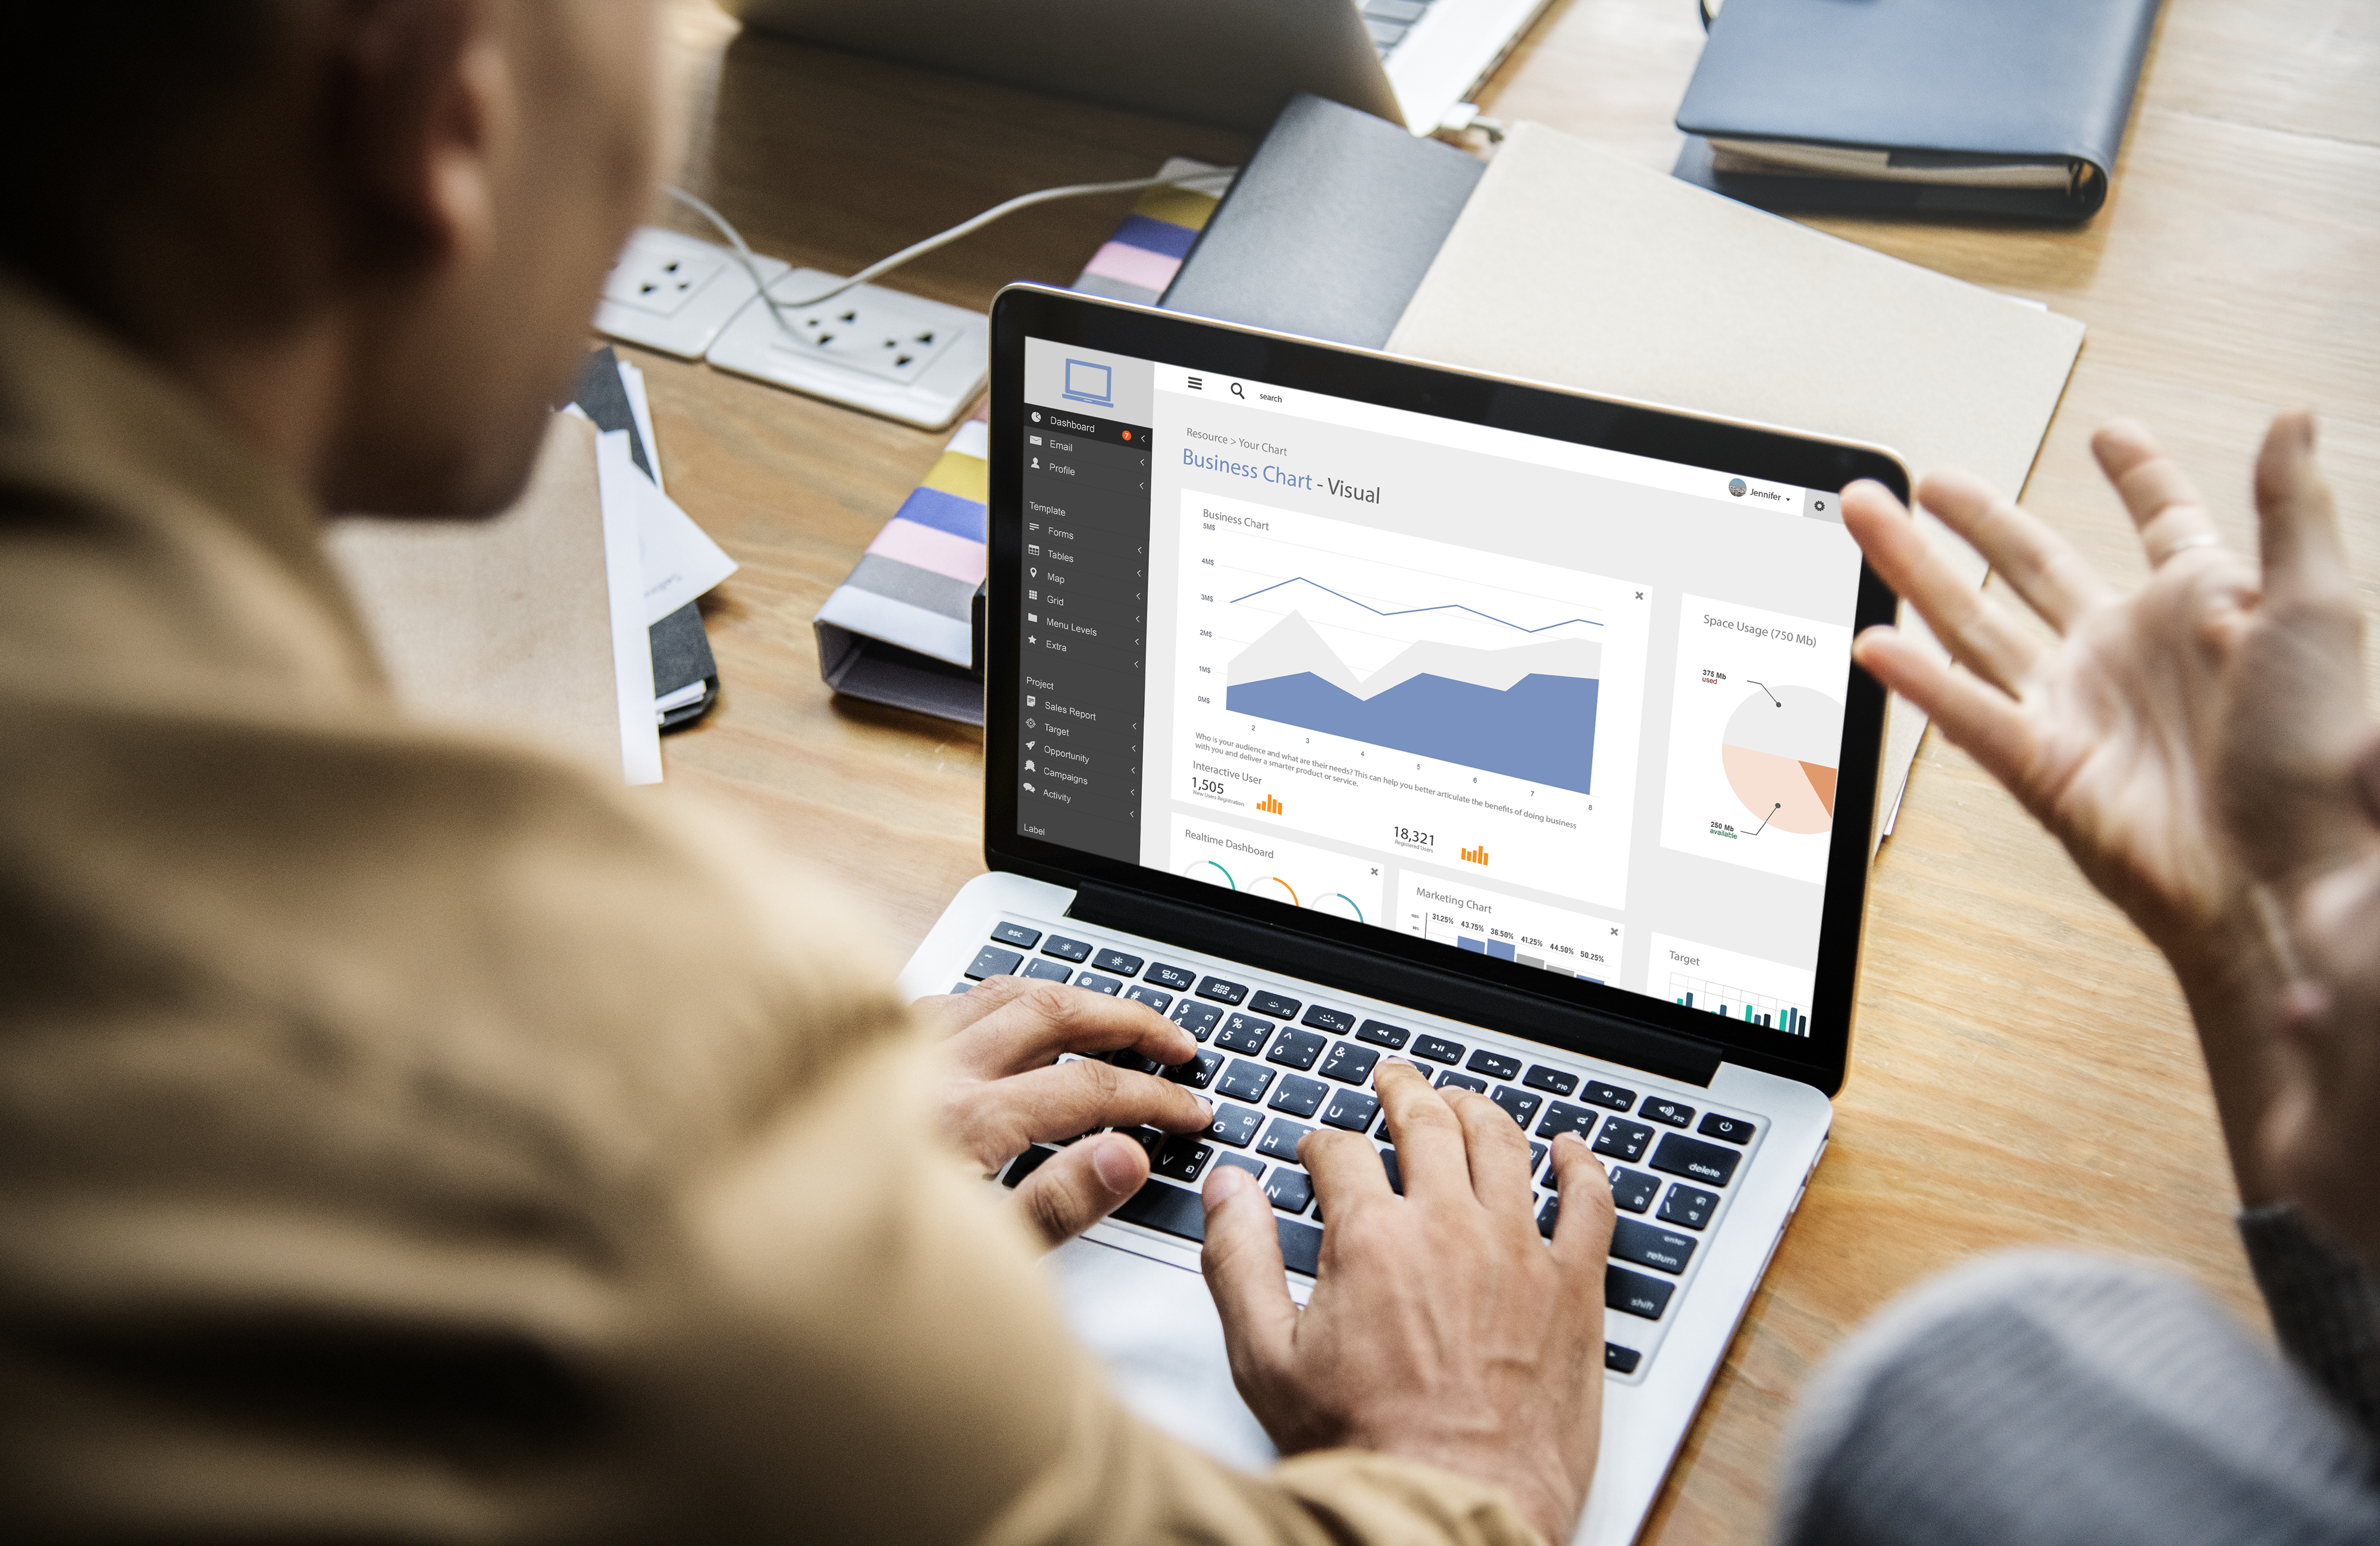
adult, blank, business, businessman, businesswoman, caucasian, chart, colleagues, communication, conference, connection, copy space, design space, device, digital, document, documentation, female, files, graphic, hall, ideas, indoor, internet, laptop, male, man, meeting, modern, network, office, overview, planning, screen, startup, statistics, strategy, table, technology, typing, venture, woman, wooden, work place, workers, working, electronic device, collaboration, software engineering, personal computer, multimedia